Sherman's Dam

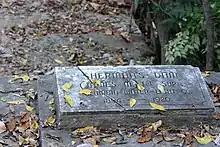
Marker indicating Sherman's Dam, October 2014

Between 1879 and 1889 the city of Columbia experienced a series of catastrophic fires which destroyed significant sections of the town. A lack of adequate water supply to fight these fires was partially responsible for their severity. Then on January 9, 1892, Academic Hall on the University of Missouri campus burned to the ground. Following this event, other cities around the state of Missouri petitioned the Missouri General Assembly to move the university to their location citing the lack of adequate water supply in Columbia. However, the citizens of Boone County quickly raised funds necessary to rebuild. In March 1889 after heated debate, the senate of the Missouri General Assembly overturned a two-day-old Missouri house decision and voted that the university would stay in Columbia but ordered the city to build an adequate water supply with firefighting hydrants in the university area.